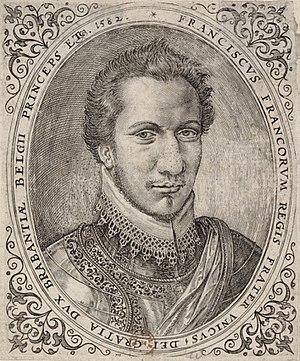
François, duc d'Anjou et d'Alençon.